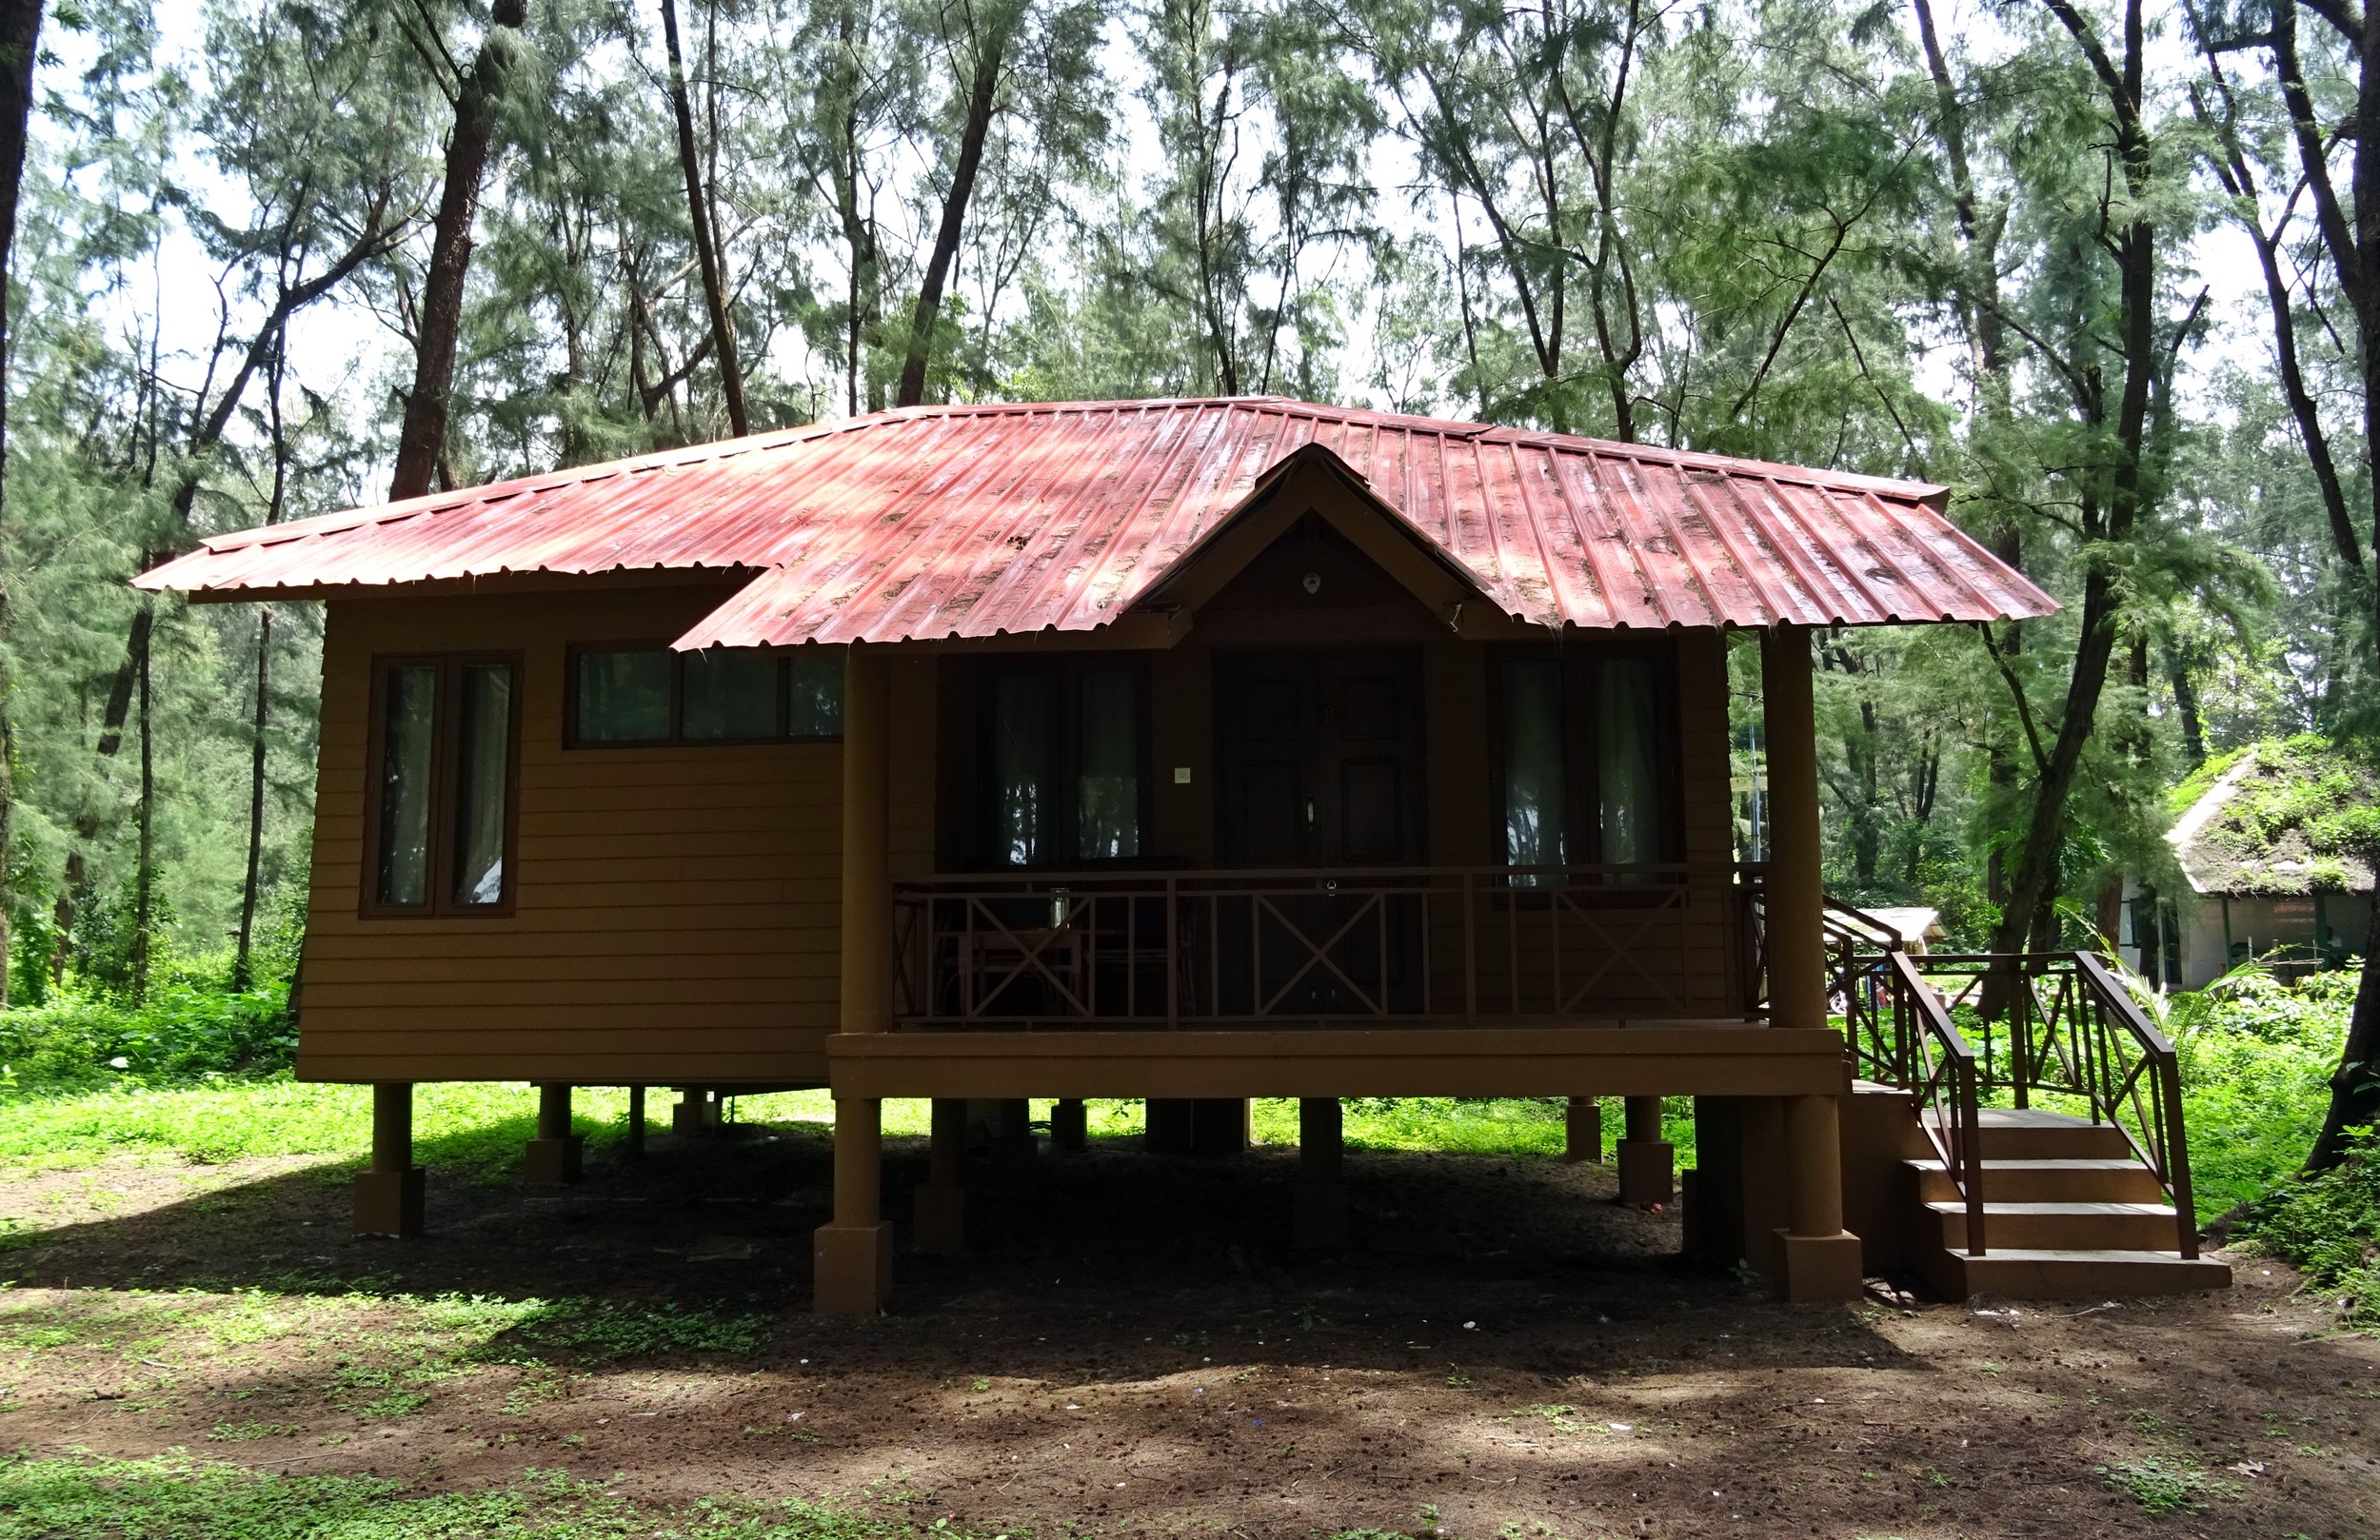
forest, house, building, home, hut, recreation, shack, cottage, backyard, gazebo, tourism, wooden, pavilion, lodge, india, estate, log cabin, karwar, devbagh, holday home, outdoor structure